Julián Román

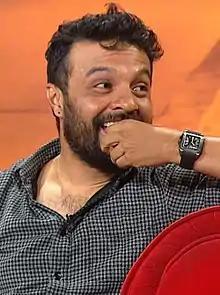
Román in 2017

Julián Edgardo Román Rey (born November 23, 1977) is a Colombian actor, has been involved in theater, film and television.